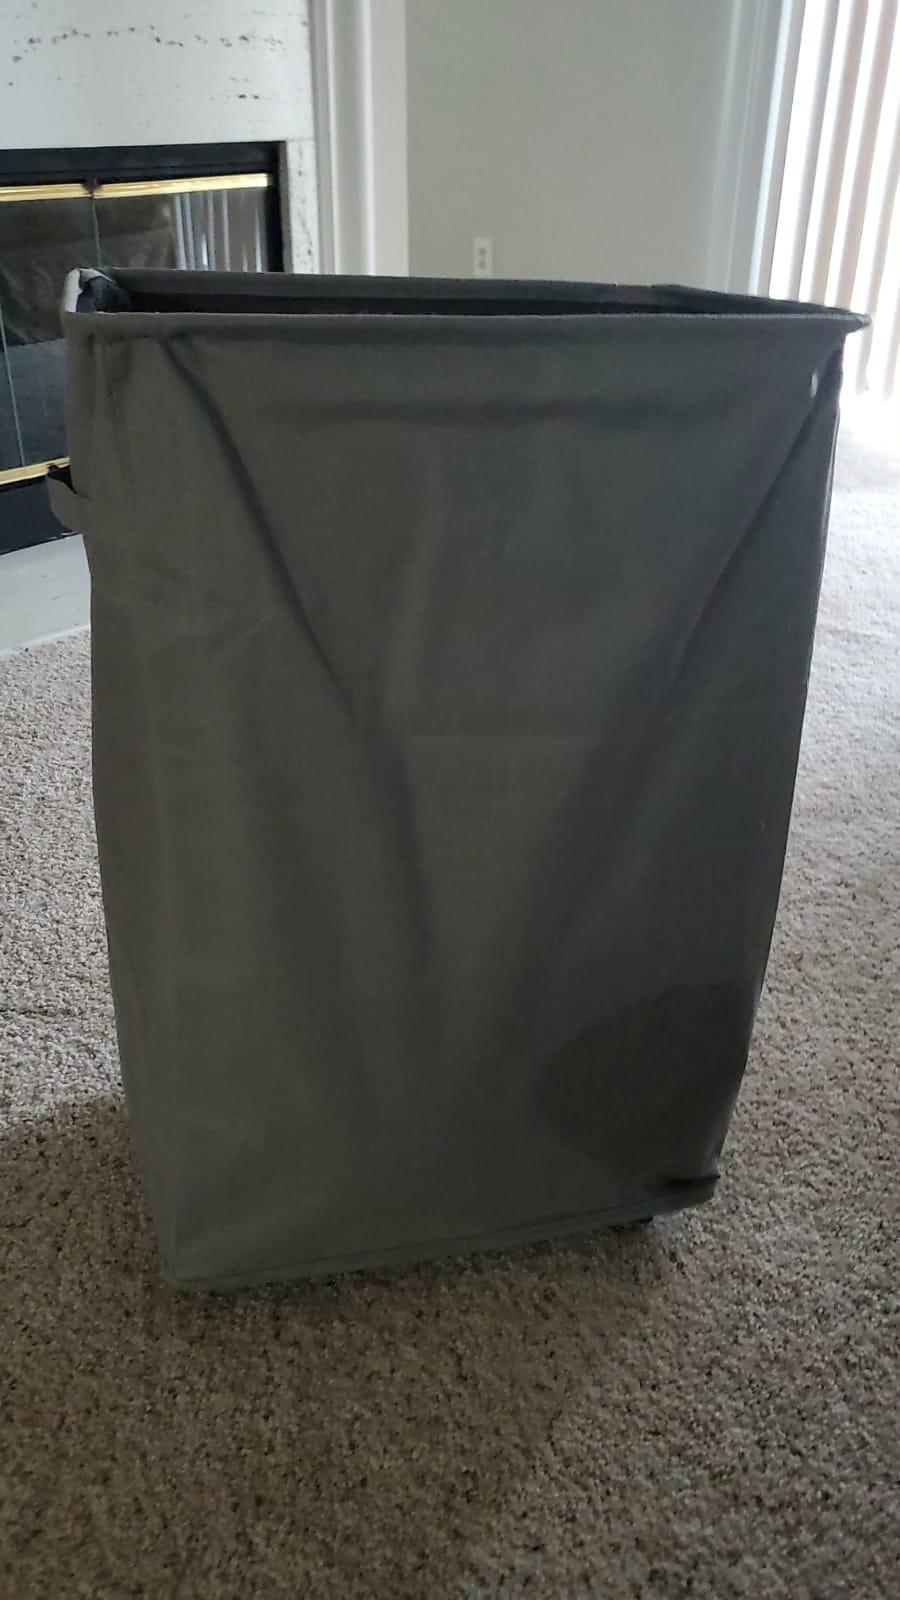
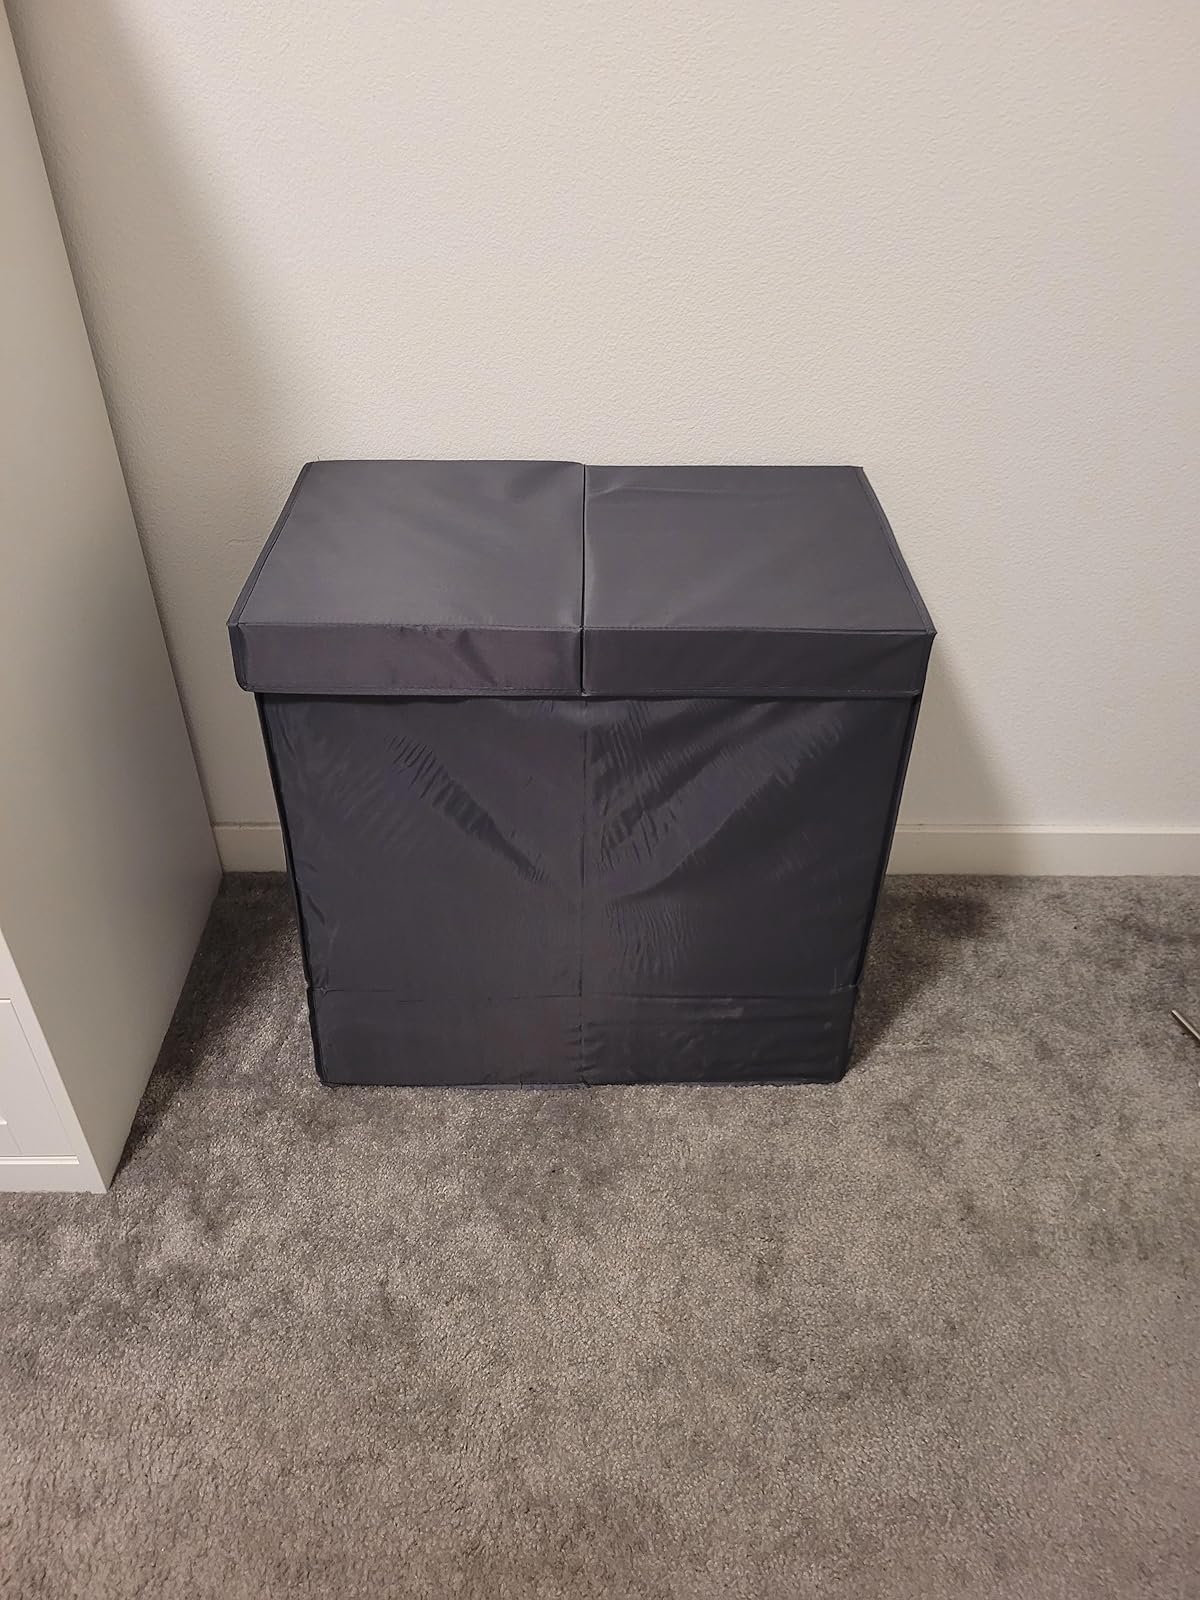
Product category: items_hamper
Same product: no